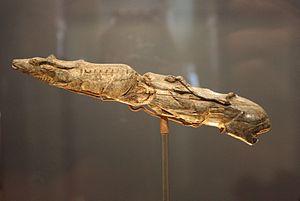
Le British Museum, est un musée de l'histoire et de la culture humaine, situé à Londres, au Royaume-Uni. Ses collections, constituées de plus de sept millions d’objets, sont parmi les plus importantes du monde et proviennent de tous les continents. Elles illustrent l’histoire humaine de ses débuts à aujourd'hui.